Timber Sycamore

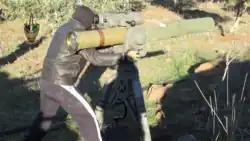
An FSA combatant of the Jesus Christ Brigade prepares to launch an American-made anti-Tank BGM-71 TOW missile

Timber Sycamore was run by the Military Operations Command (MOC) in Amman and provided Kalashnikov assault rifles, mortars, rocket-propelled grenades, TOW anti-tank guided missiles, night vision goggles, pickup trucks, and other weapons to prospective Syrian rebel forces. Many of the weapons were purchased in the Balkans or other locations in Eastern Europe, and then routed to Syrian rebel forces and training camps by Jordanian security services. CIA paramilitary operatives trained Syrian rebels in use of the weaponry. According to Charles Lister at "The Daily Beast" there were at least 50 vetted rebel groups fighting in Syria that received weapons or training through the program after late 2012; the exact number is not known.